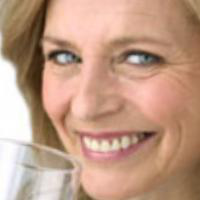
Age group: age 56-65